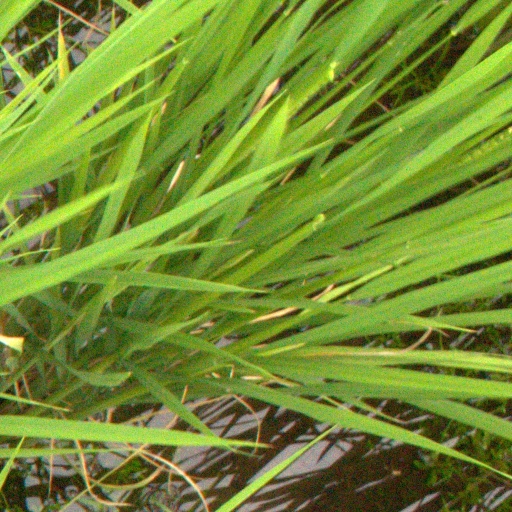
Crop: rice